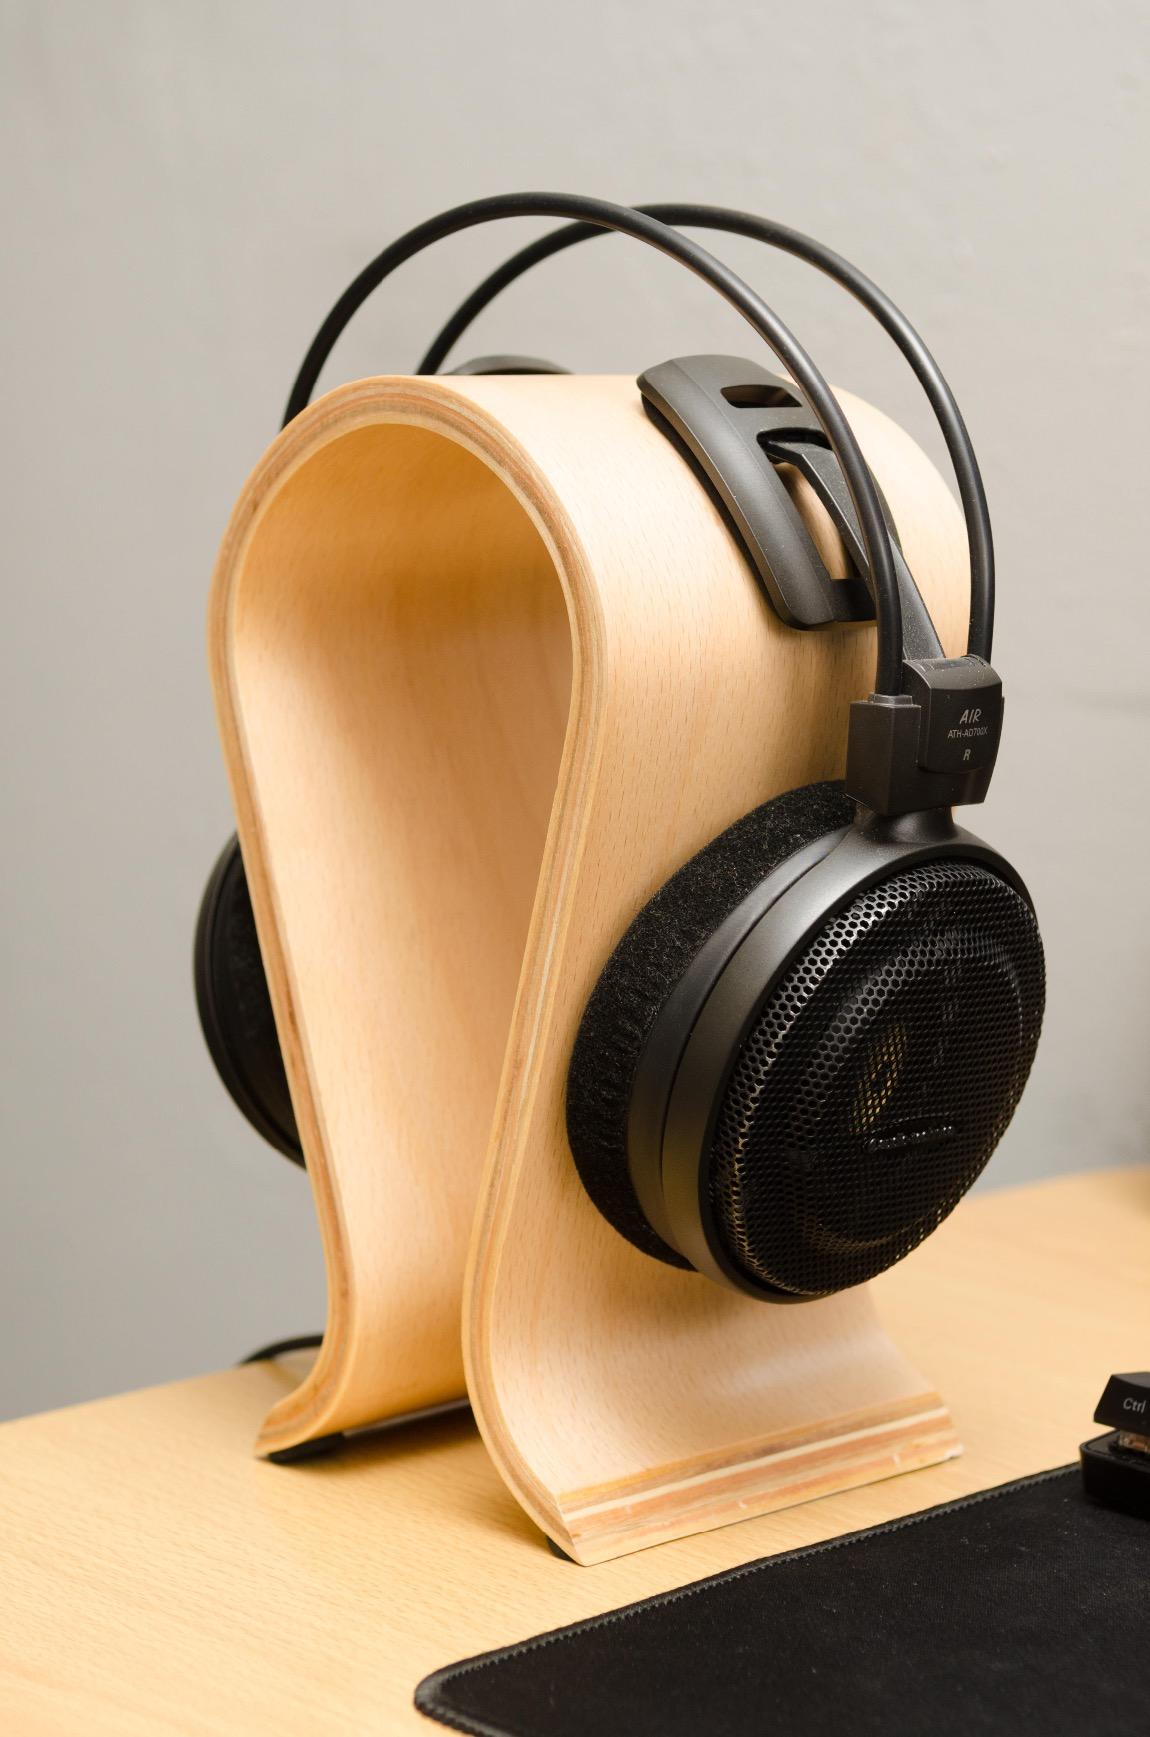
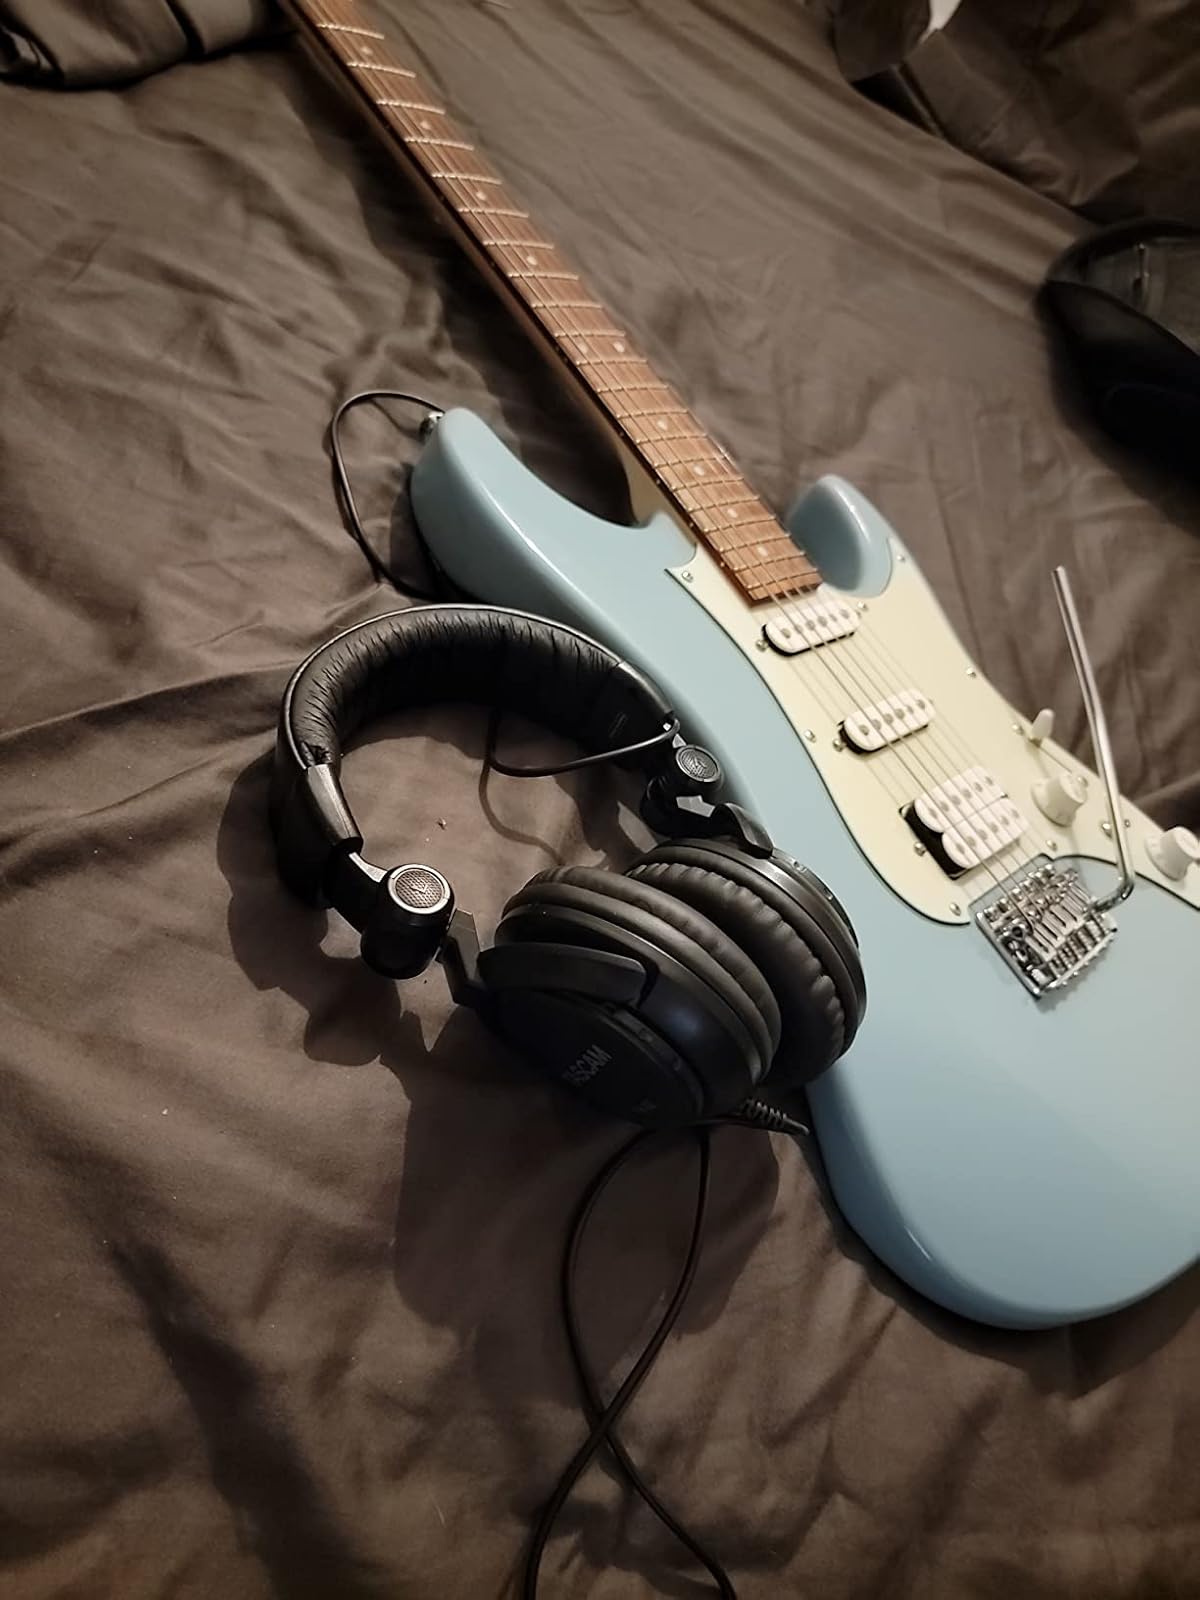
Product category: headphones
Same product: no